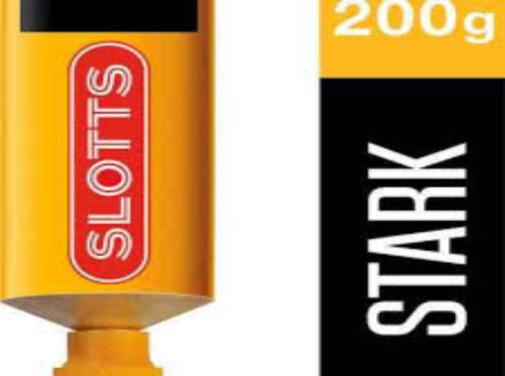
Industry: Food